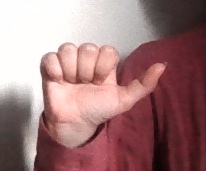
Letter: dhad